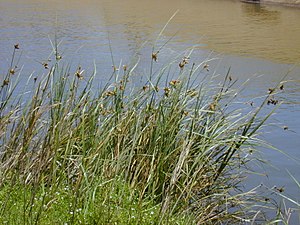
Kogleaks (Bolboschoenus)
Strandkogleaks (Bolboschoenus maritimus)